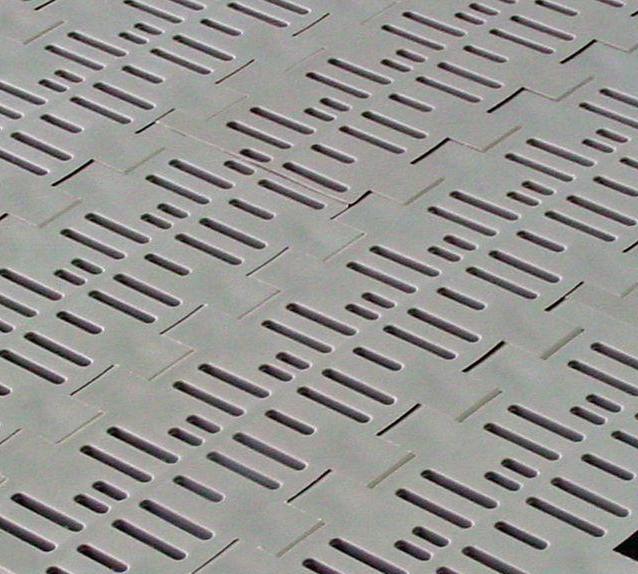
Texture: perforated